Cuttack

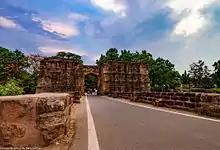
Barabati Fort arched gate over the moat is a symbol of Cuttack

Ravenshaw University is one of the oldest institutes of India and the oldest college of the state which was founded by Thomas Edward Ravenshaw in 1868 and was granted University status on 15 November 2006. Ravenshaw University came into existence on 15 November 2006. It was an up-gradation of Ravenshaw College established in 1868, one of the oldest and largest colleges in India which subsequently became an autonomous college with CPE status by UGC and 'A' grade by NAAC.